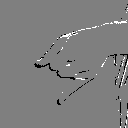
ASL letter: j